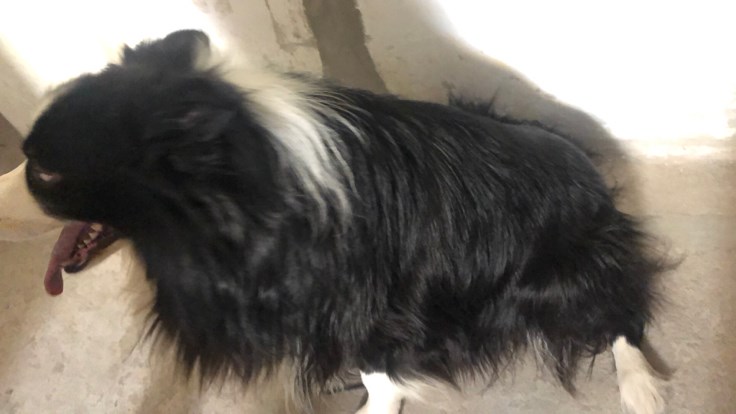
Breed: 2594-n000109-Border_collie